Alexander Raymond Katz

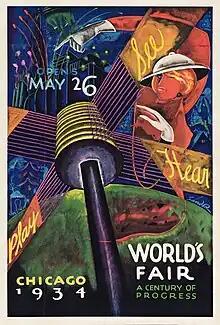
Poster for the 1934 edition of the Century of Progress exhibition, by Katz

Katz was encouraged to take up mural painting by Frank Lloyd Wright, and his murals were featured at the Century of Progress exhibition of 1933-1934. In particular, his murals in the Hall of Religion featured his signature style of the Hebrew alphabet. Katz's work for the fair extended to poster design in 1934.